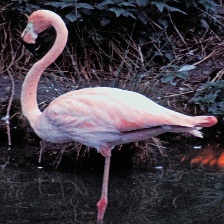
Species: AMERICAN FLAMINGO
Scientific name: PHOENICOPTERUS RUBER